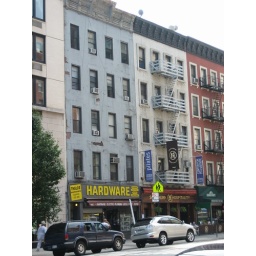
I lived in the blue building.. three windows up.. both on the right side